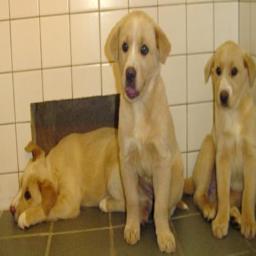
Animal: dogs